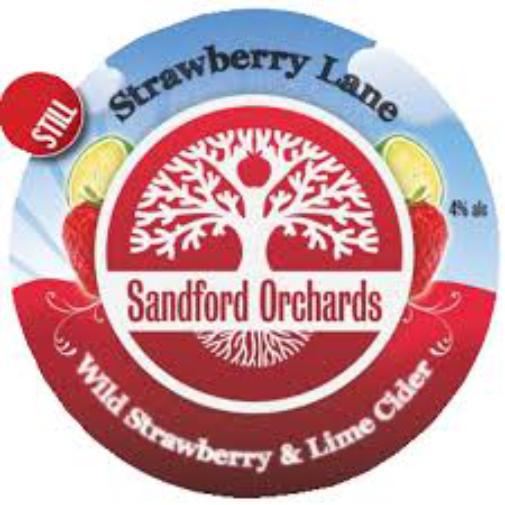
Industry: Food